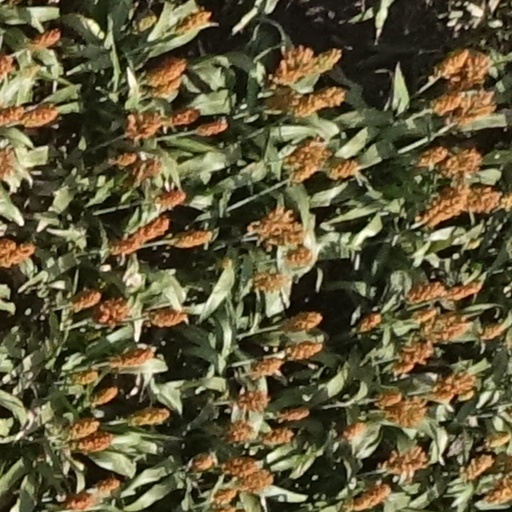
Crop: sorghum